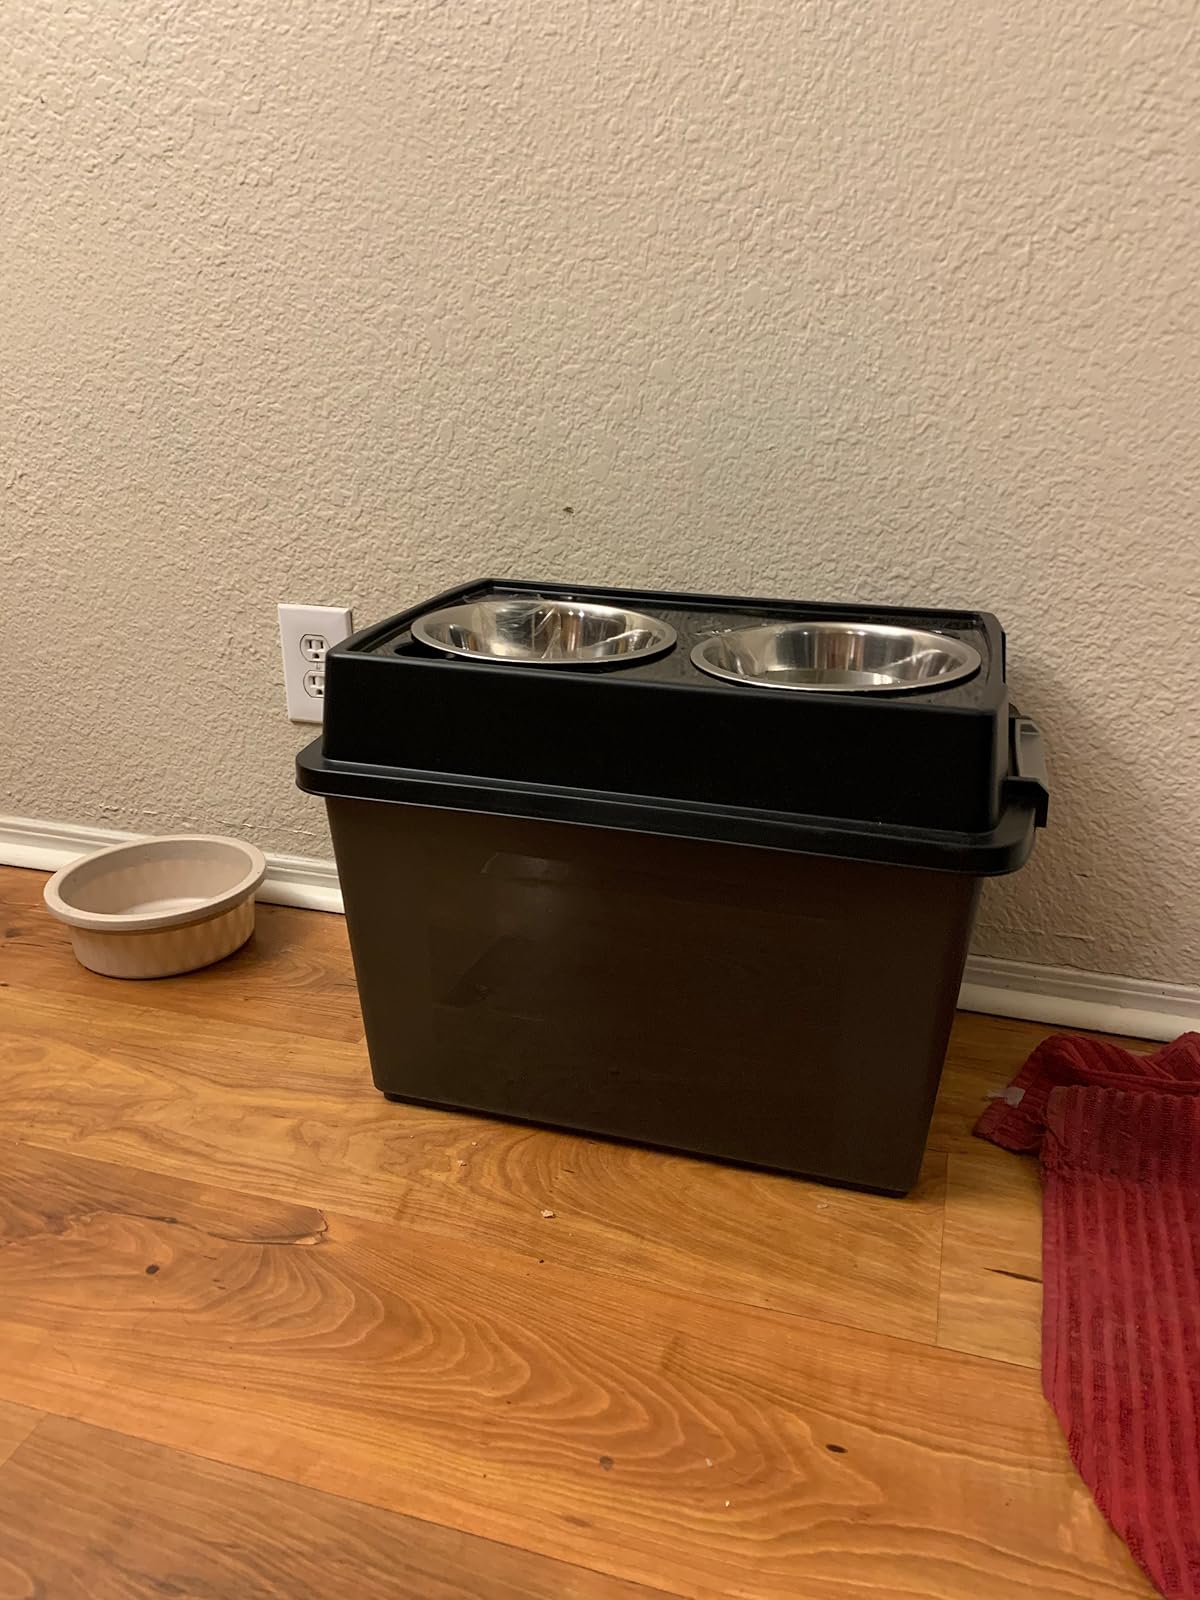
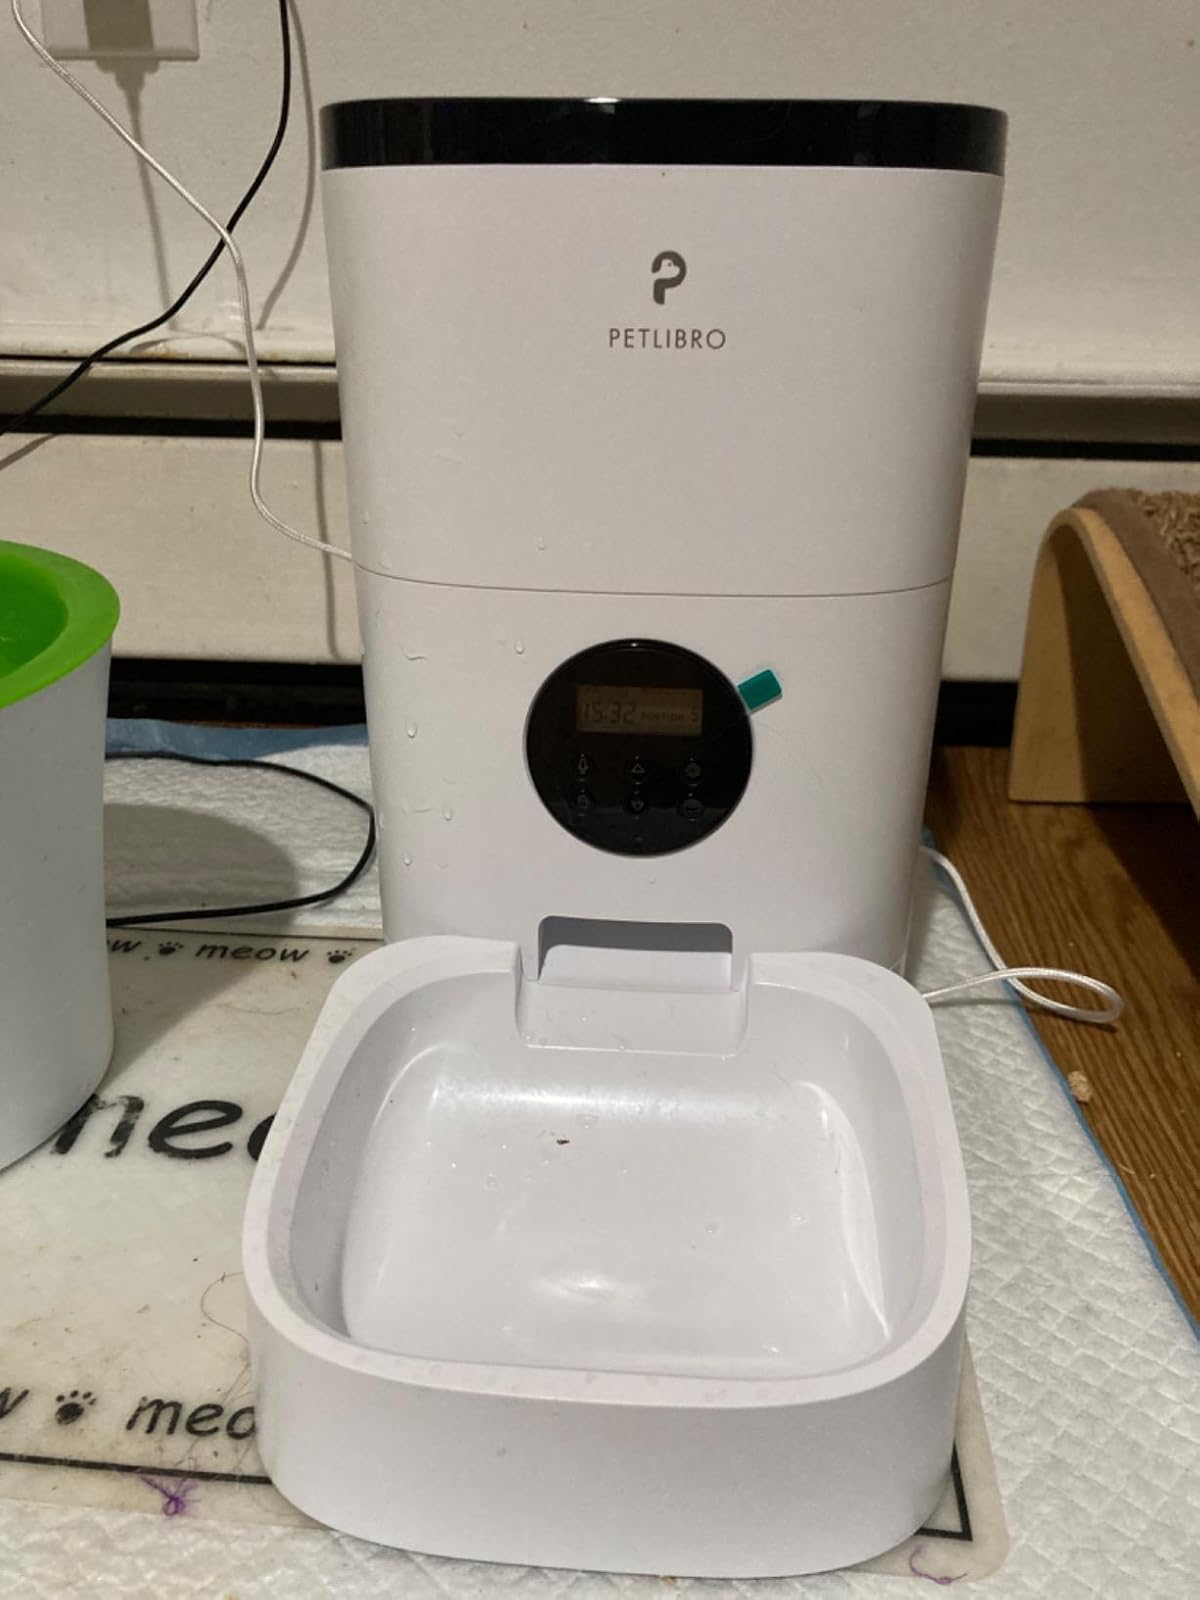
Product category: items_feeder
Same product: no